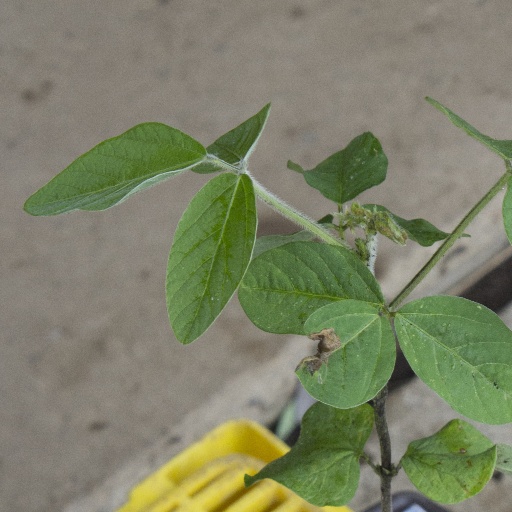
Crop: soybean